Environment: real
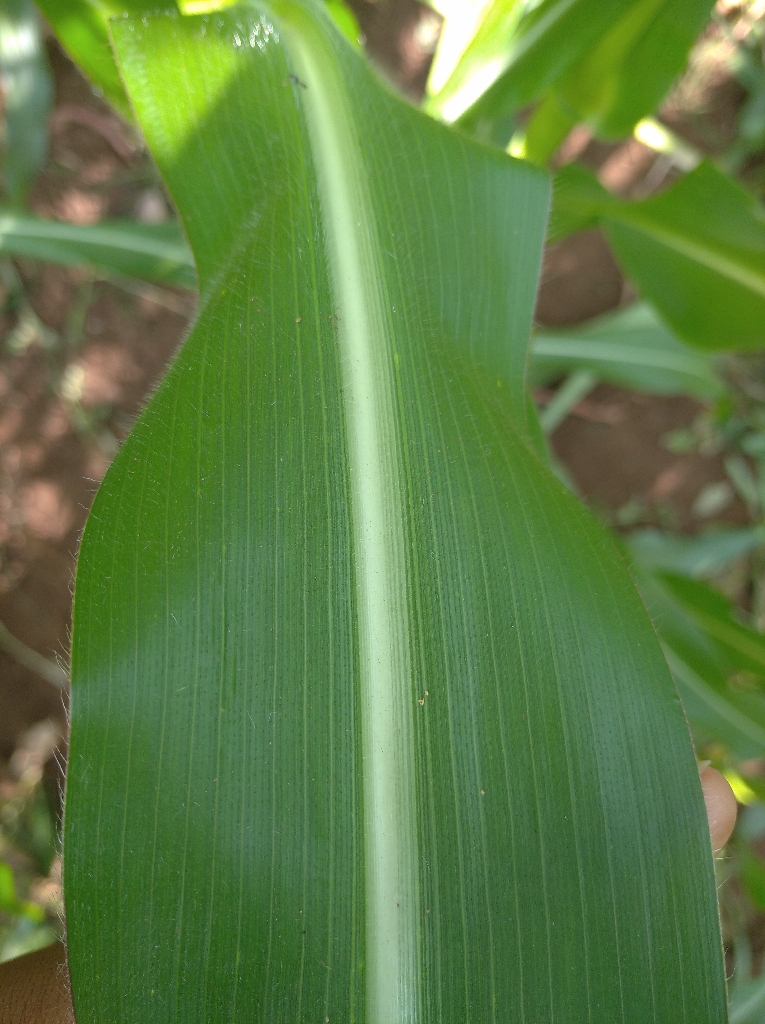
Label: healthy